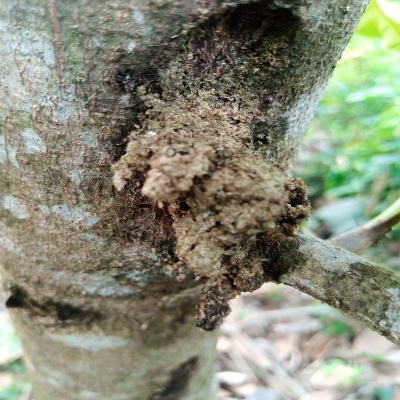
Crop: Cashew
Condition: gumosis